William Max Muller

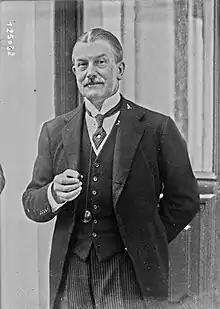
Max Muller in 1927.

Sir William Grenfell Max Muller (born Wilhelm; 9 June 1867 – 10 May 1945) was a British diplomat. He was British Minister to Poland from 1920 to 1928.